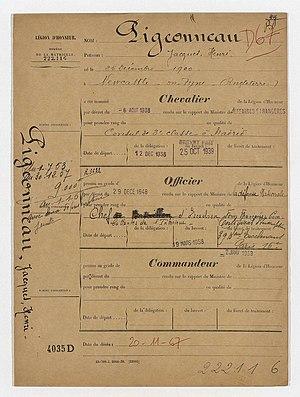
Chevalier de la légion d'honneur Pigeonneau
Jacques Pigeonneau est né le 25 décembre 1900 à Newcastle upon Tyne et mort le 21 novembre 1967 à Paris est un diplomate de carrière. Il est le premier diplomate français en poste à se rallier au Général de Gaulle le 25 juin 1940.